Carlos Sainz Jr.

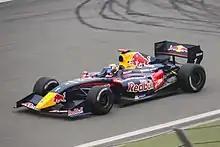
Sainz competing for DAMS during the 2014 Formula Renault 3.5 Series, at the Nürburgring. He took the fifth of seven victories during the 2014 season at the Nürburgring, en route to the championship title.

Sainz raced in Formula Renault 3.5 for the first time in 2013. However, he missed several races in his first season most likely due to his commitment towards GP3. In Monaco, he finished 6th place, most probably due to a challenging start to his GP3 season. He then experienced a double retirement in Spa. He also missed the races in Moscow and Austria. However, he made a comeback in Hungary, securing a 7th-place finish in Race 1. In Race 2, he faced several issues and finished in 22nd place. In France, at the Circuit de Paul Ricard, he had another double retirement. In the last race weekend of the year in Catalunya, he retired in race 1 but managed to score 6th place.